Alexander Thomson

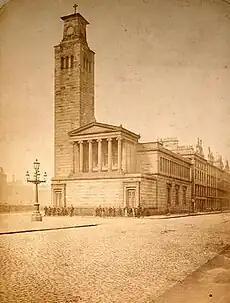
Caledonia Road Church, Glasgow

He produced a diverse range of structures including villas, a castle, urbane terraces, commercial warehouses, tenements, and three extraordinary churches. Of these, Caledonia Road Church (1856–57) is now a ruin,